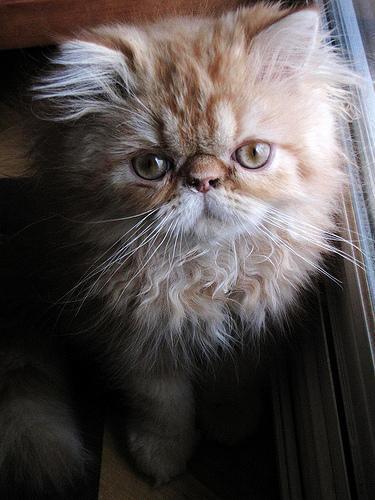
Persian